Jan ten Compe

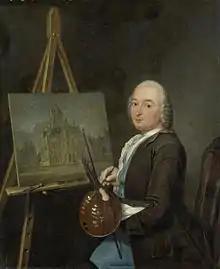
Jan ten Compe, portrayed by Tibout Regters in 1751.

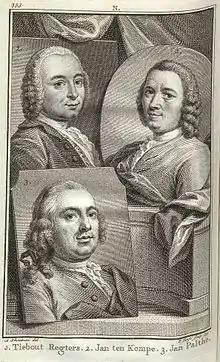
Jan ten Compe upper left in Jan van Gool's "Nieuw Schouburg"

Jan ten Compe (1713, Amsterdam – 1761, Amsterdam), was an 18th-century landscape painter from the Dutch Republic.